St Nicholas' Church, Berden

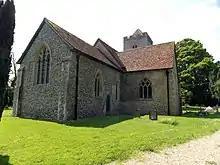
St Nicholas' from the north east with chancel and north transept

The earliest record of a priest at Berden is that of John de Askeby in 1325. At the time of the Church of England's Secession and break with Rome Berden priests were appointed by the Bishop of London. During the 19th century the incumbent priest held his office and living under a vicarage, or a curacy that might have been perpetual or stipendiary. The living of the Rev Frederick Gifford Nash in the mid-19th century had a yearly value of £150, with a further allowance of £18. 10s from Queen Anne's Bounty. He received a residence and of glebe—land used to support a parish priest—in the gift of Christ's Hospital. By the end of the 19th century the value of the living had not increased, and had only risen slightly to £182 by 1914.